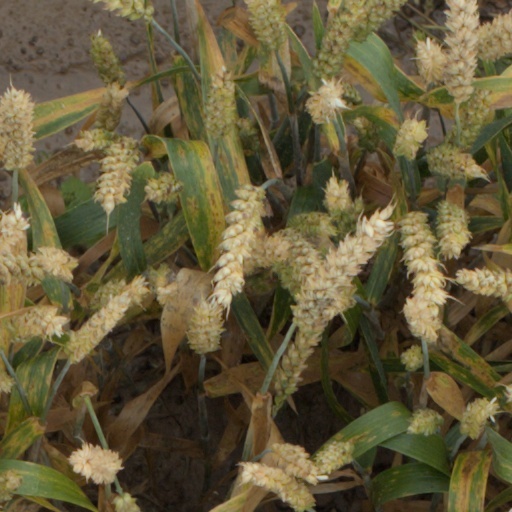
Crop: wheat